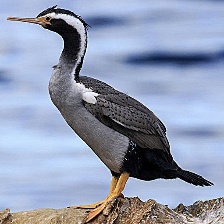
Species: AUCKLAND SHAQ
Scientific name: LEUCOCARBO COLENSOI